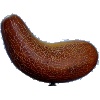
Label: Cucumber Ripe 1